Answer in natural language. Which object is closer to the camera taking this photo, brown top white leg dining table or Doorway? Choose between the following options: Doorway or brown top white leg dining table
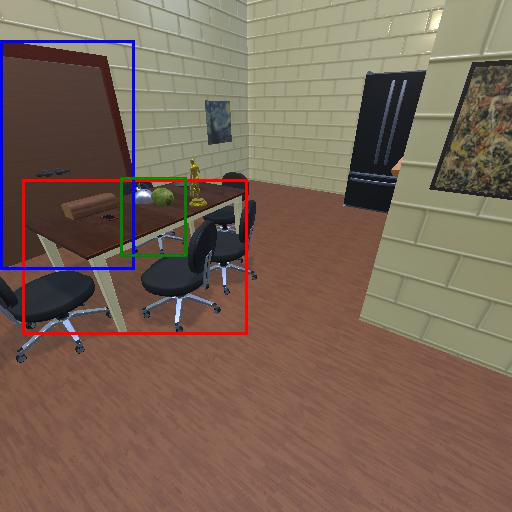
<answer>brown top white leg dining table</answer>